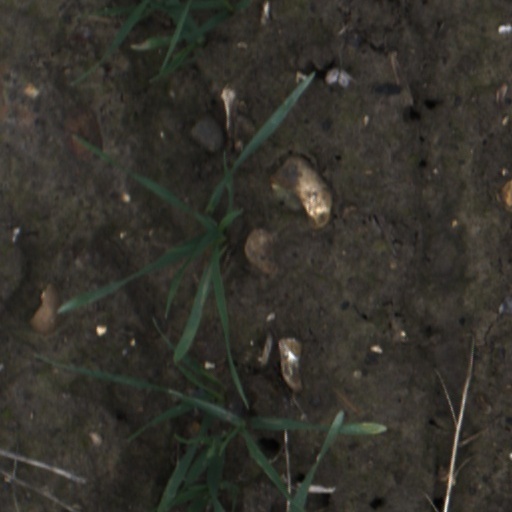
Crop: wheat